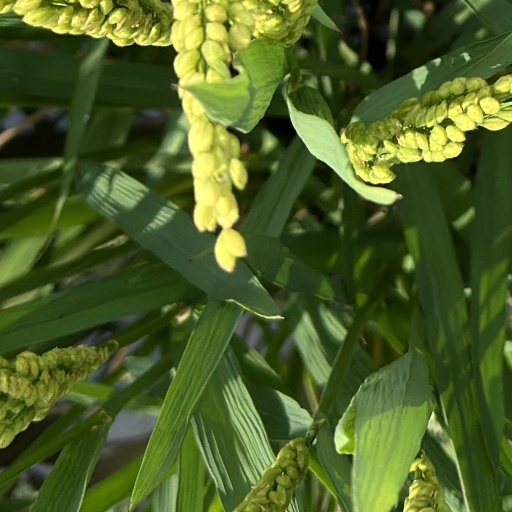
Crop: rice